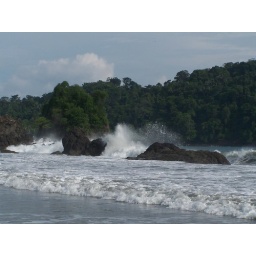
More rocks on the beach in Manuel Antonio, Costa Rica.